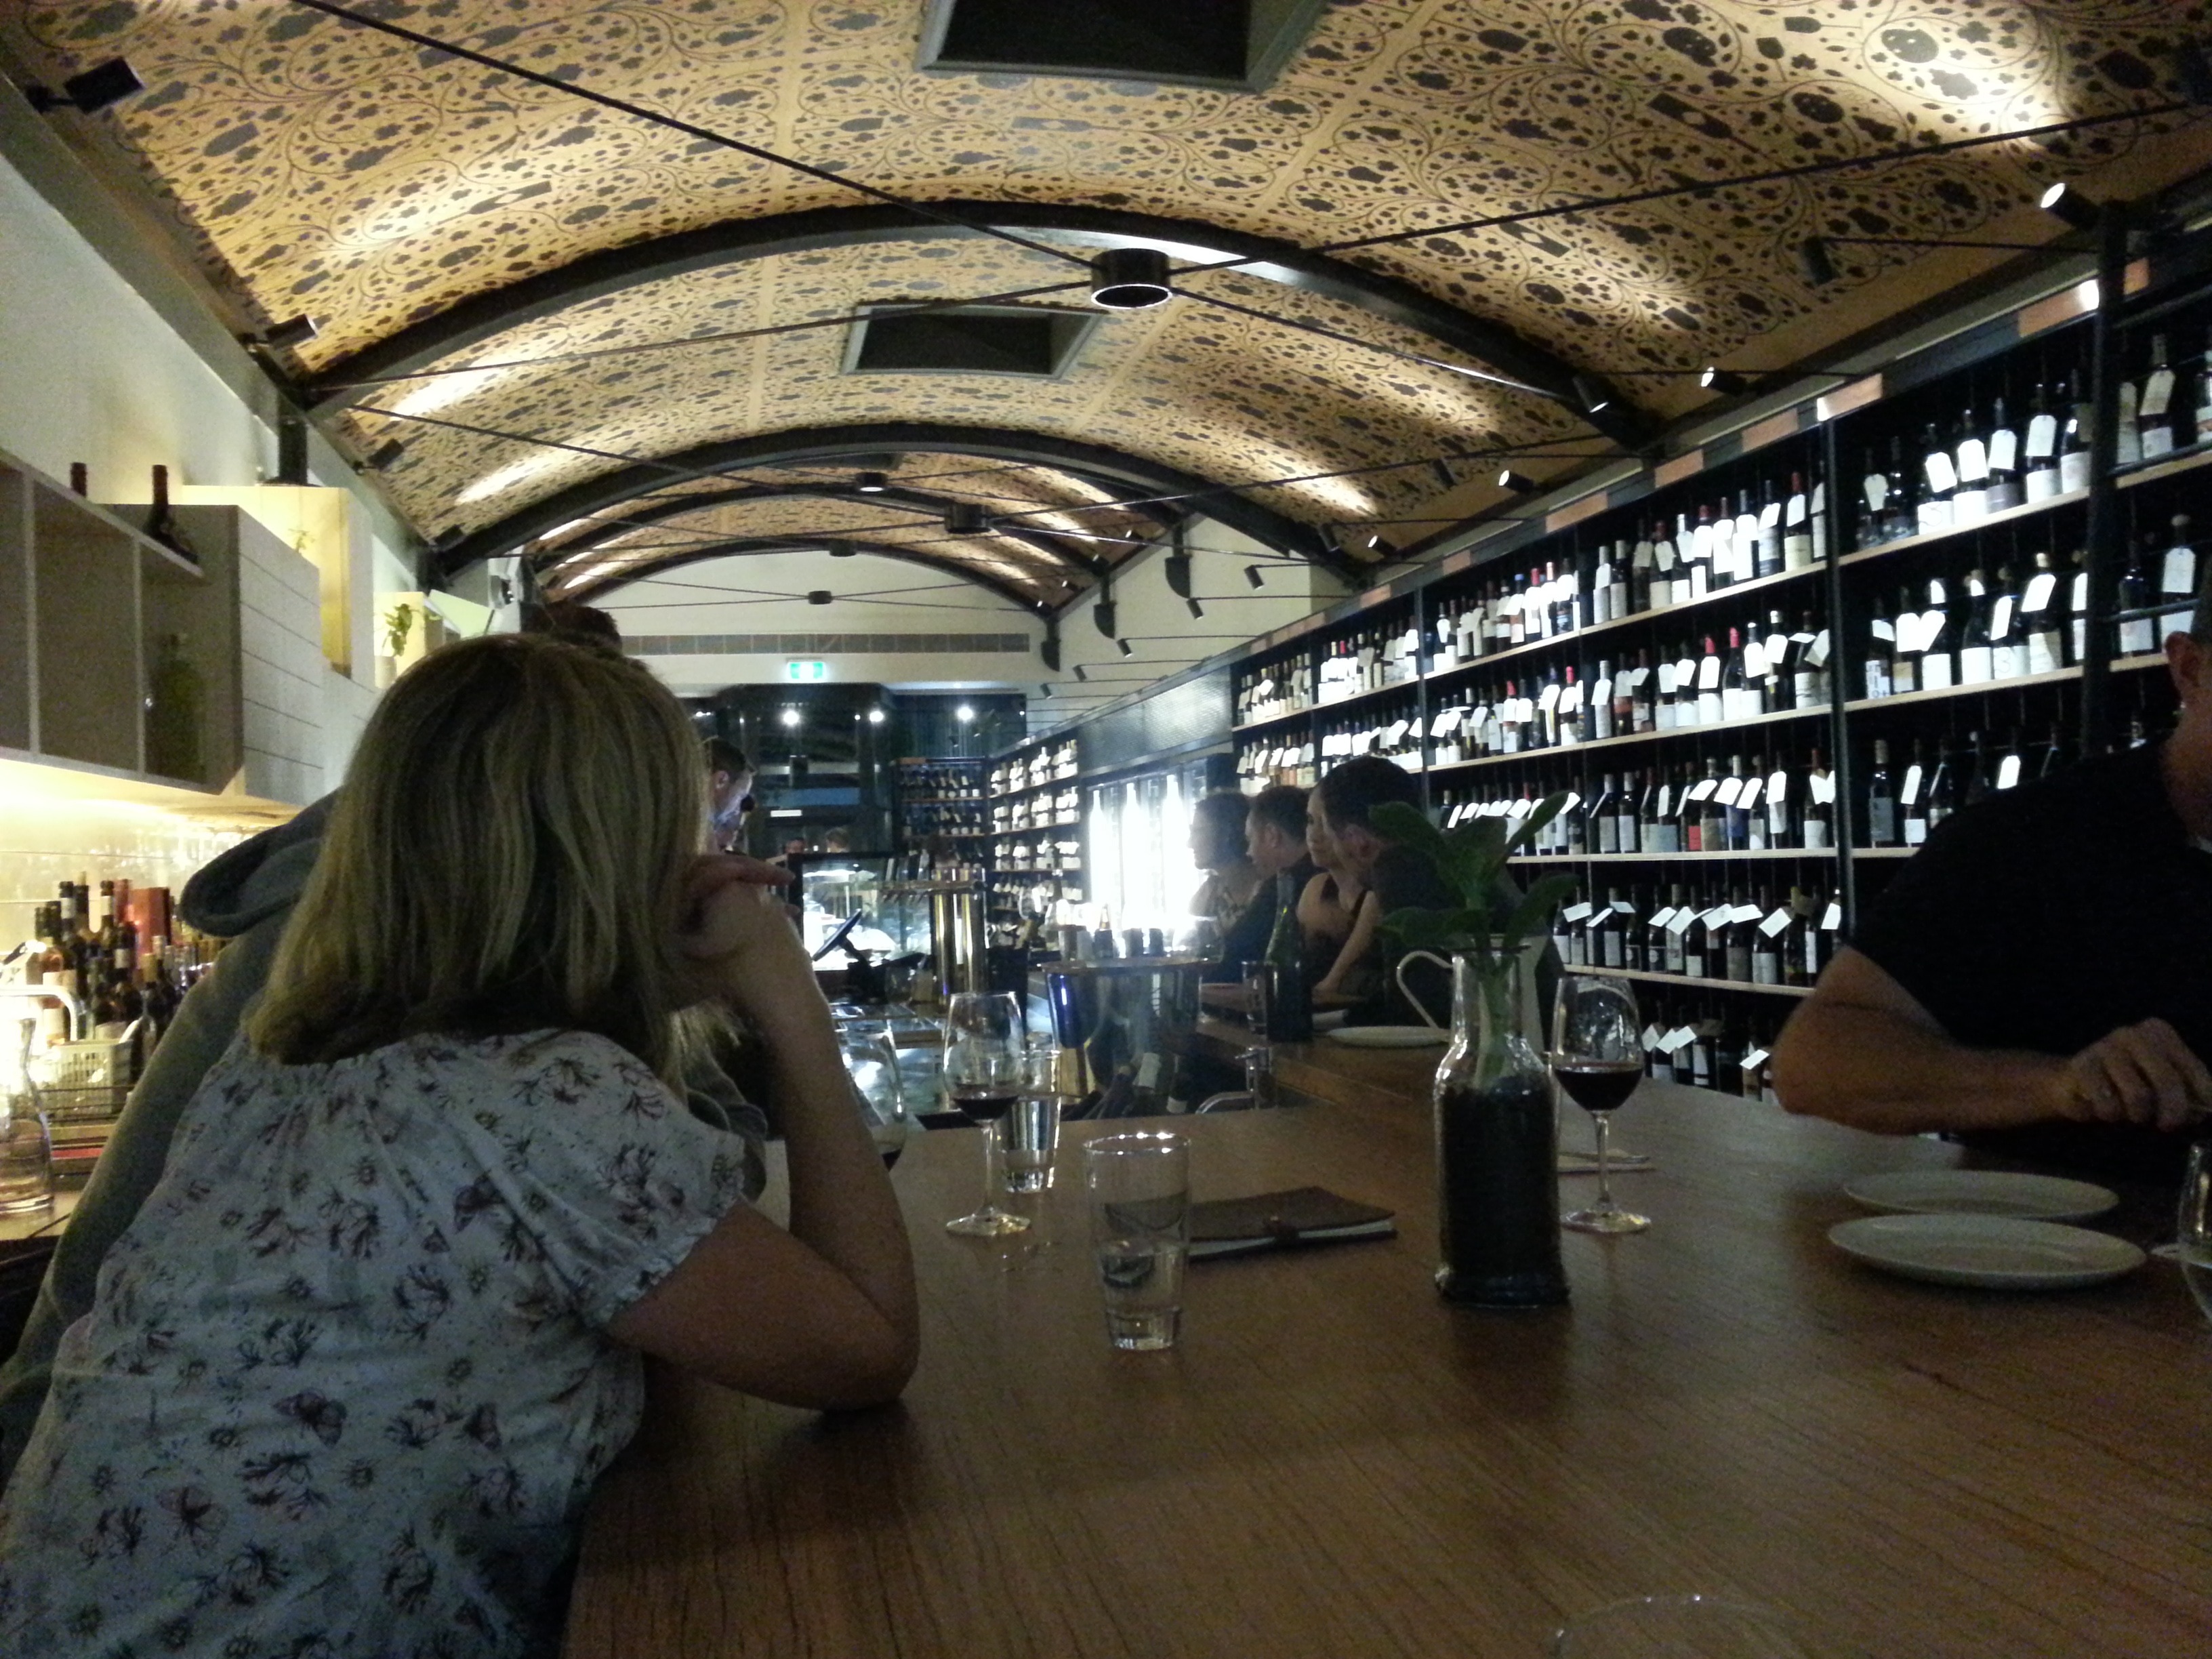
people, socializing, restaurant, social, bar, transport, nightlife, club, public transport, alcohol, cocktail, drinking, party, drinks, pub, nightclub, cocktails, socialize